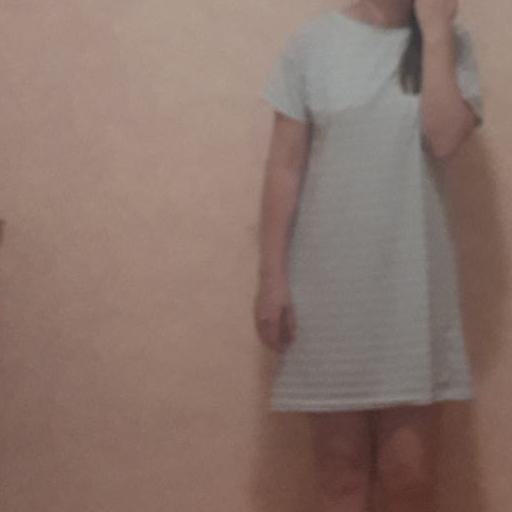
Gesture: no_gesture